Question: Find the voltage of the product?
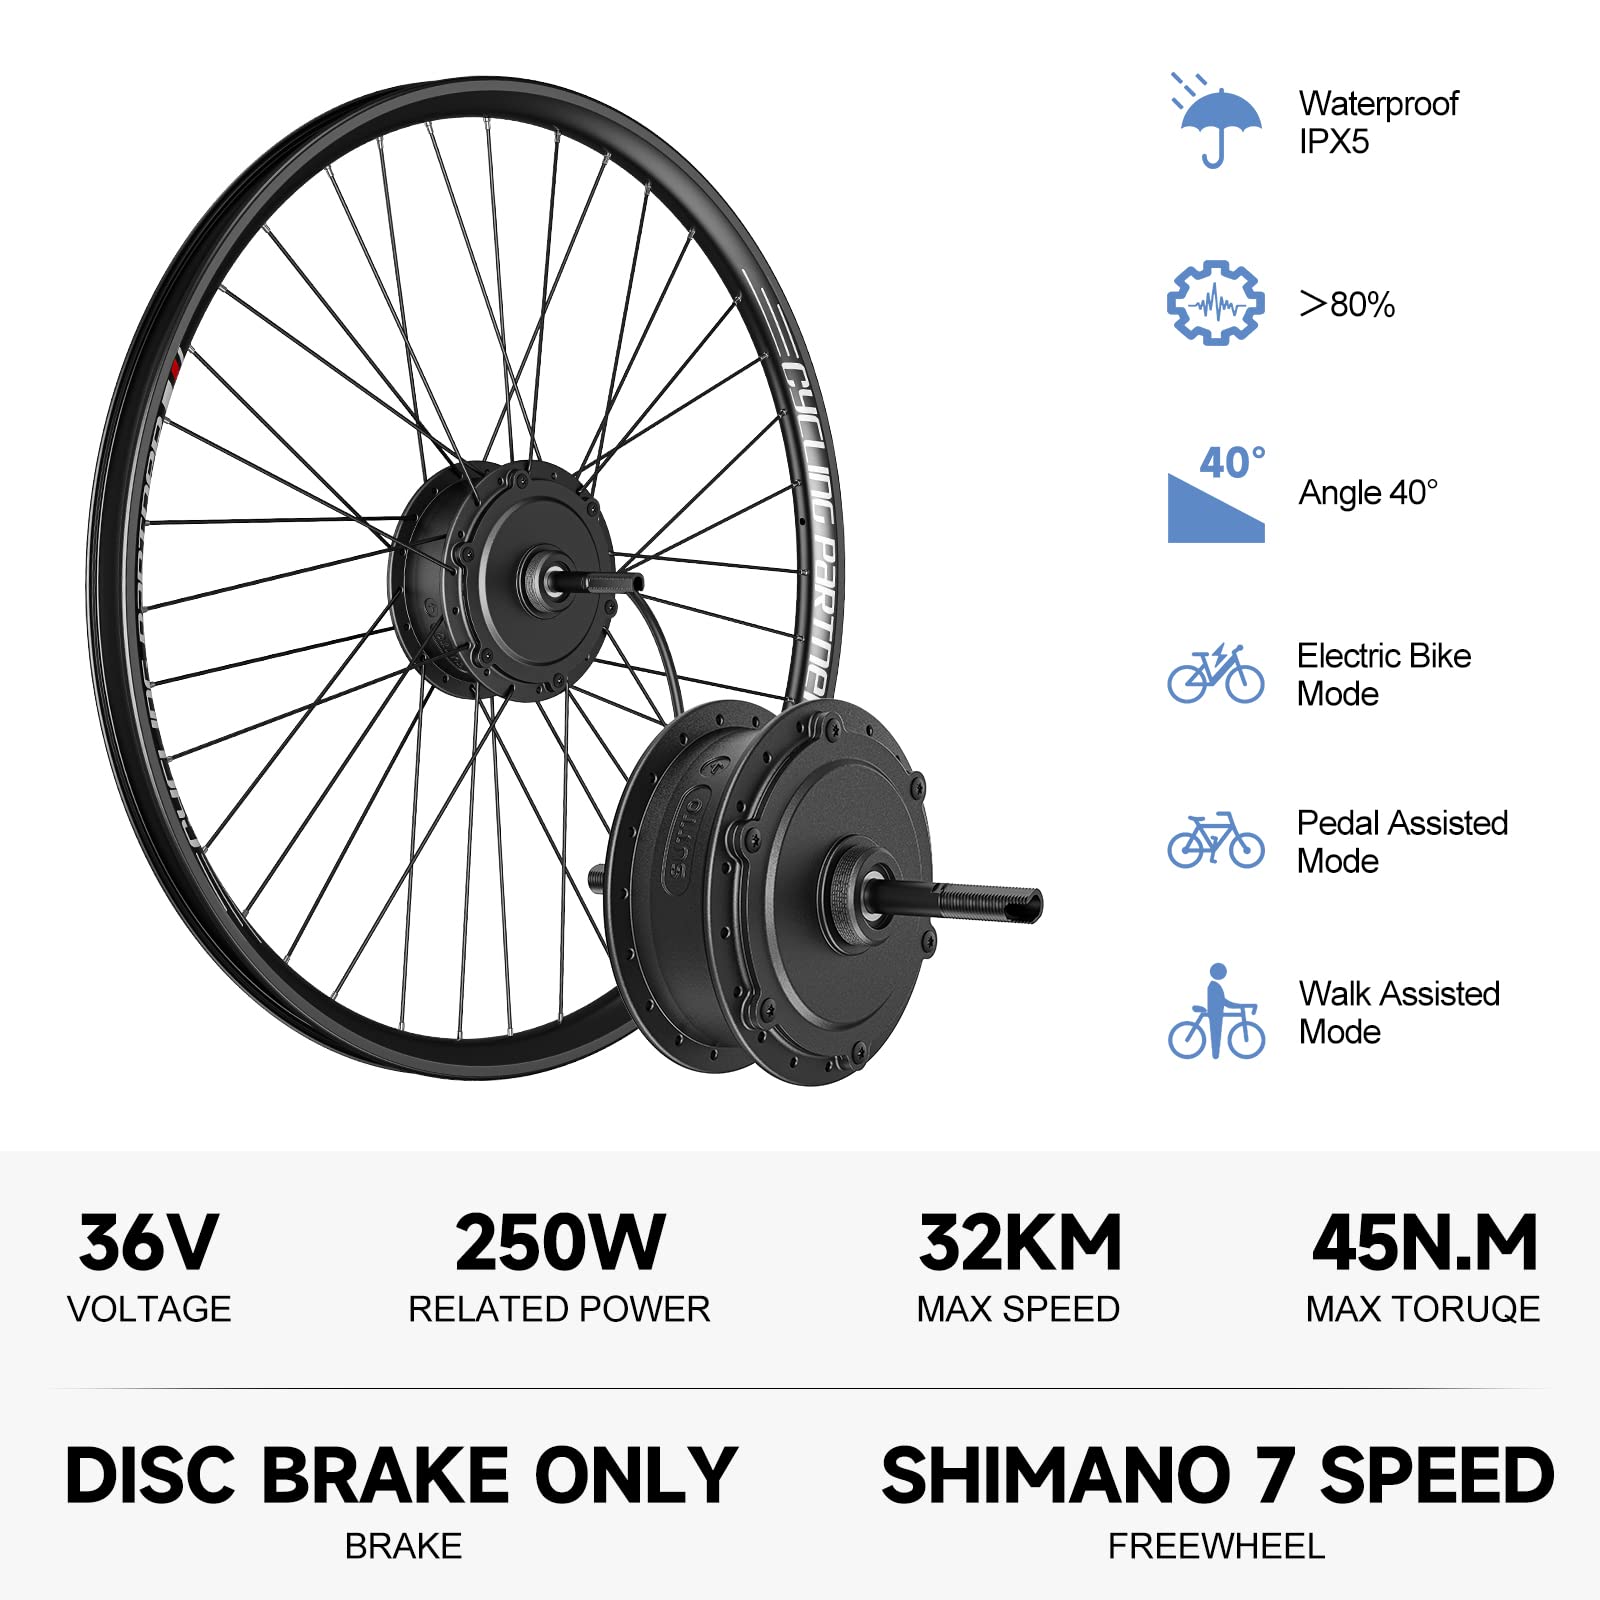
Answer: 36.0 volt